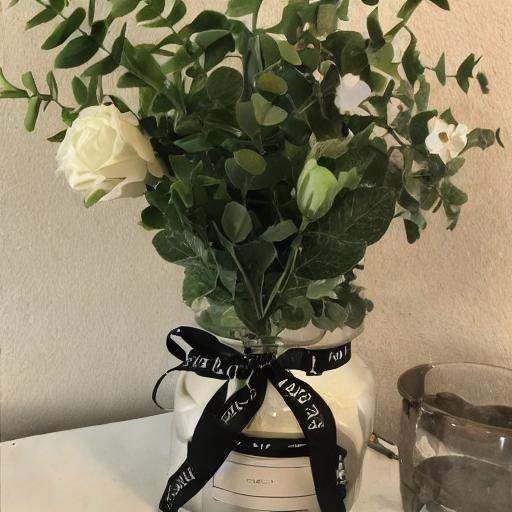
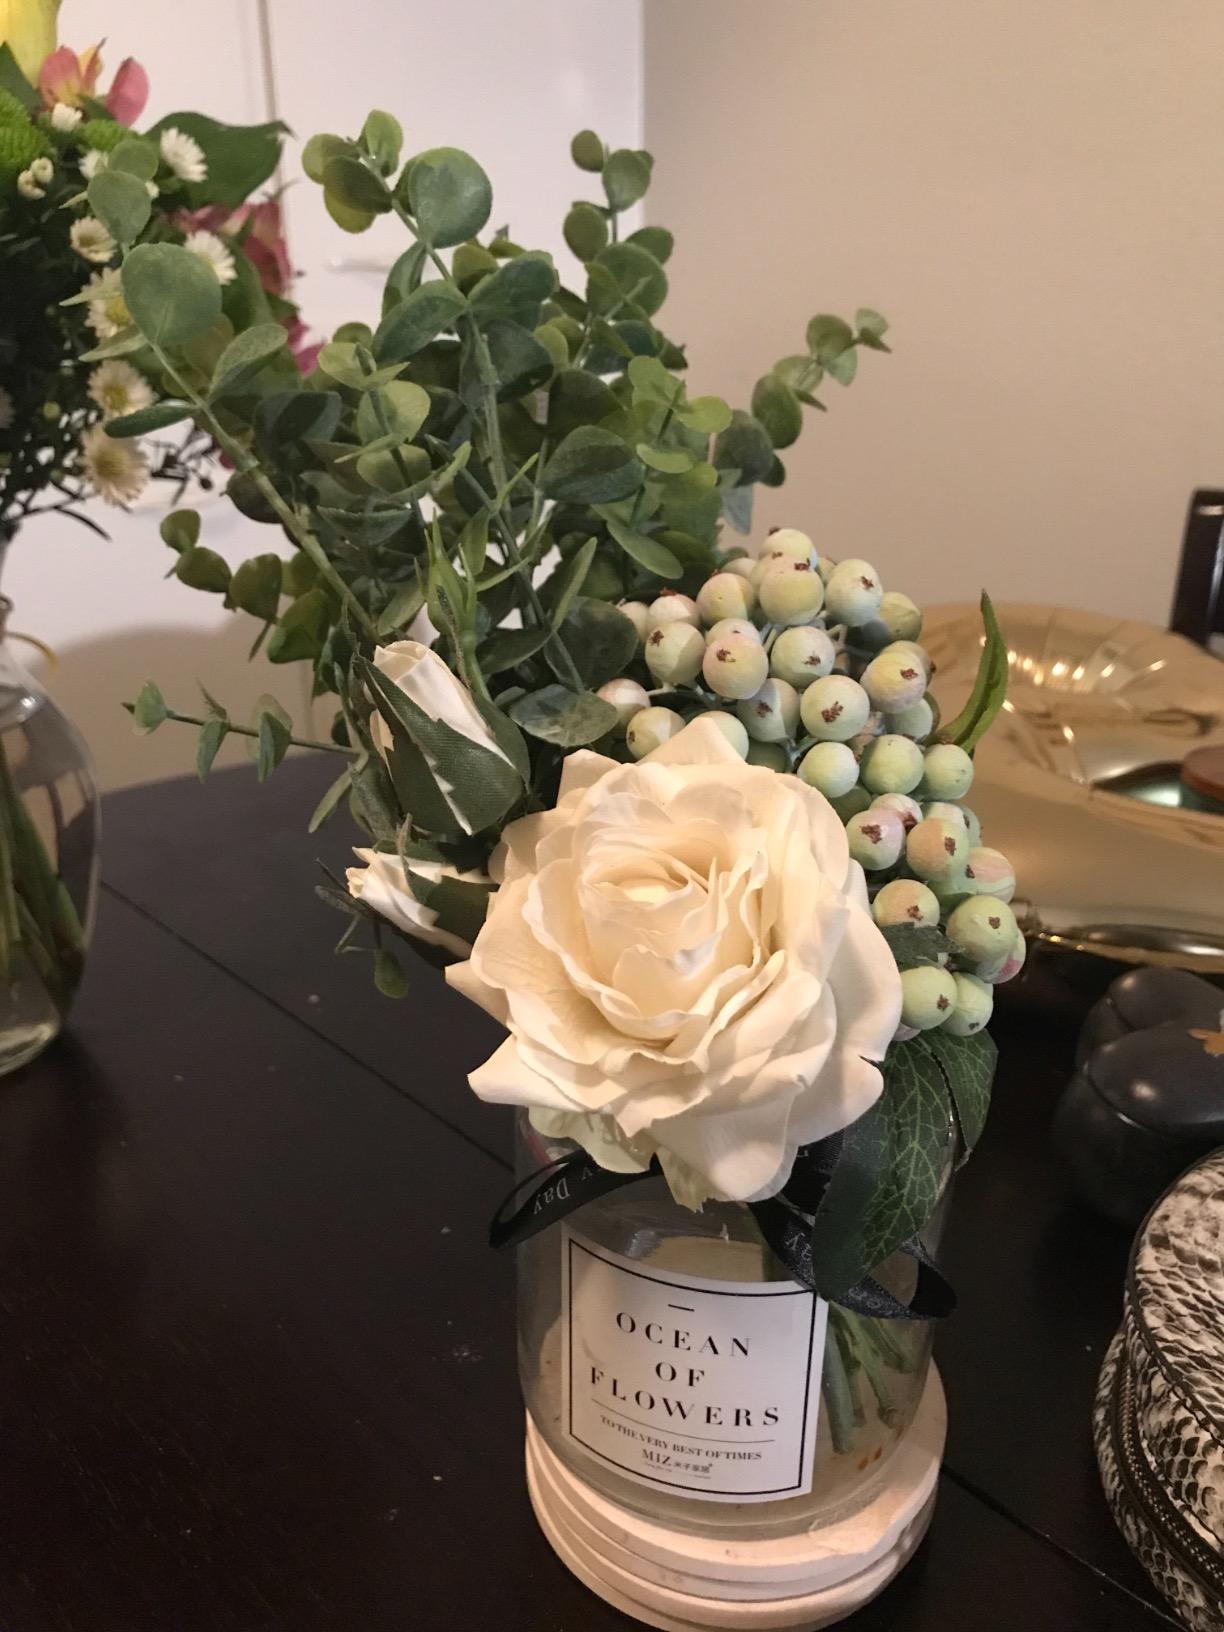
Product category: vase
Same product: no